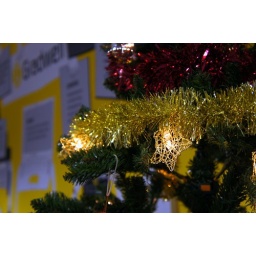
For those who can't be there in person to revel at the glorious tree of Gradwell's.